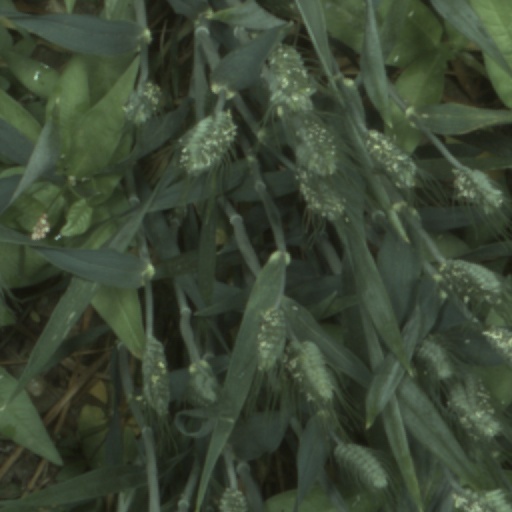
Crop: wheat